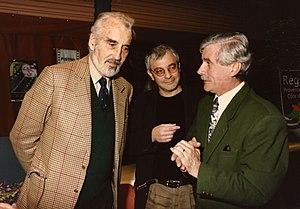
Christopher Lee accueilli à Aubagne par Charles Villani pour le Festival des Passions en septembre 1996.
Aubagne est une commune située dans le département des Bouches-du-Rhône en région Provence-Alpes-Côte d'Azur dans le Sud-Est de la France.
Christopher Lee [ˈkɹɪstəfə liː] est un acteur britannique, né le 27 mai 1922 à Londres et mort le 7 juin 2015, dans la même ville.